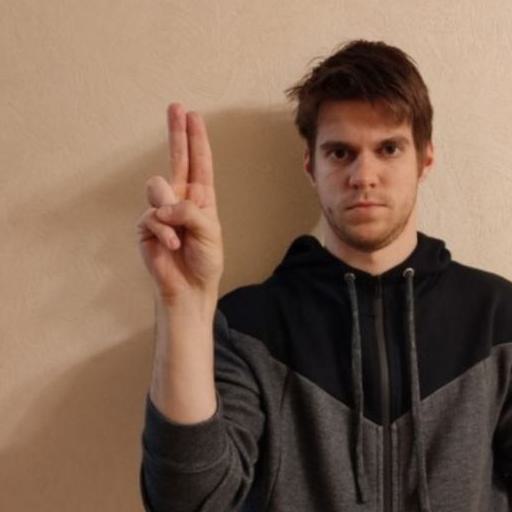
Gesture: two_up